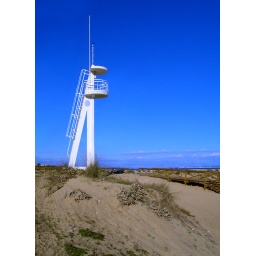
Lookout tower on the beach near Guardamar del segura marina.